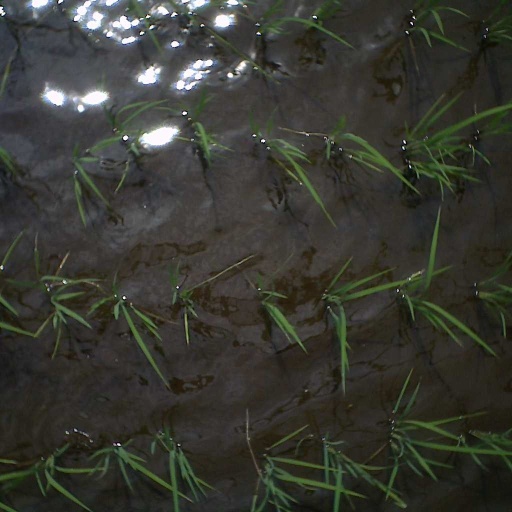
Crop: rice